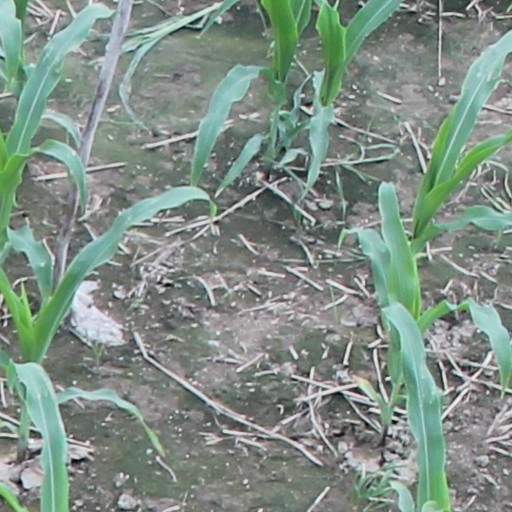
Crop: maize; corn